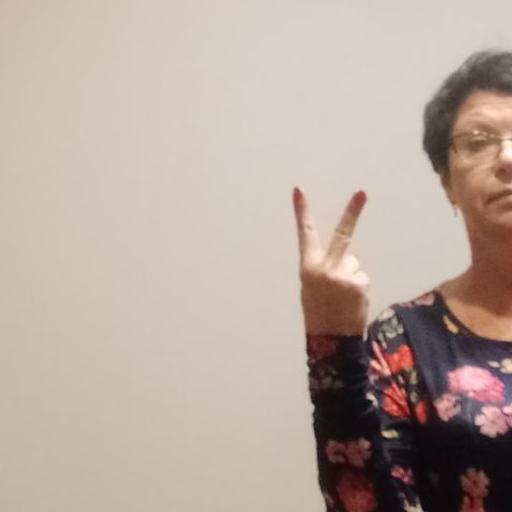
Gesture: peace_inverted